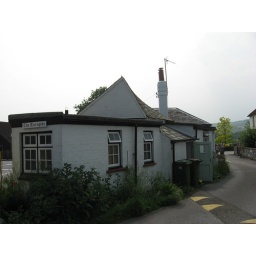
This house had a very human scale, The roof is a few feet above my height-6'